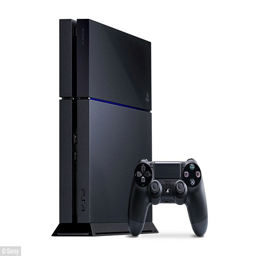
computer beat computer to scoop the award .